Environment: lab
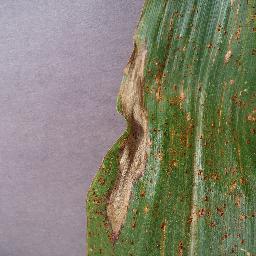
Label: northern_corn_leaf_blight